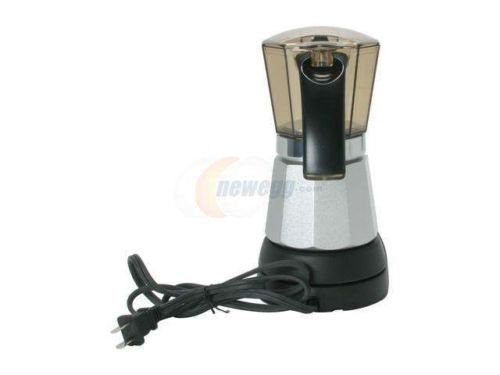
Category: coffee maker